Women's history

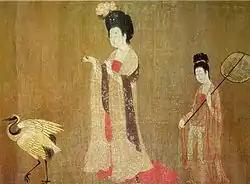
"Beauties Wearing Flowers", by Tang dynasty Chinese artist Zhou Fang, eighth century

Japanese women's history was marginal to historical scholarship until the late 20th century. The subject hardly existed before 1945, and, even after that date, many academic historians were reluctant to accept women's history as a part of Japanese history. The social and political climate of the 1980s in particular, favorable in many ways to women, gave opportunities for Japanese women's historiography and also brought the subject fuller academic recognition. Exciting and innovative research on Japanese women's history began in the 1980s. Much of this has been conducted not only by academic women's historians, but also by freelance writers, journalists, and amateur historians; that is, by people who have been less restricted by traditional historical methods and expectations. The study of Japanese women's history has become accepted as part of the traditional topics.